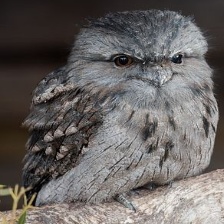
Species: TAWNY FROGMOUTH
Scientific name: PODARGUS STRIGOIDES